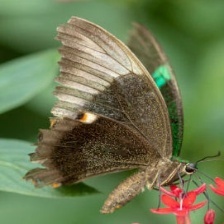
Species: MALACHITE